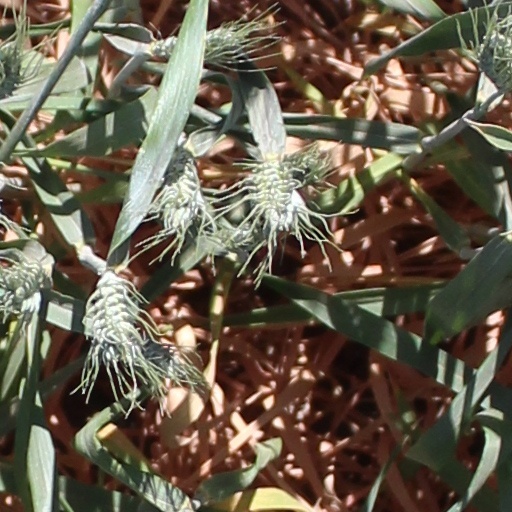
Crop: wheat